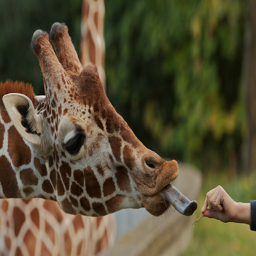
A giraffe eating food that someone is giving it.
A giraffe sticking its tongue out at a person handing it food.
A close up of a giraffe eating from someone's hand.
A giraffe licks an item being held out to it by a hand.
A giraffe that is sticking its tongue out.